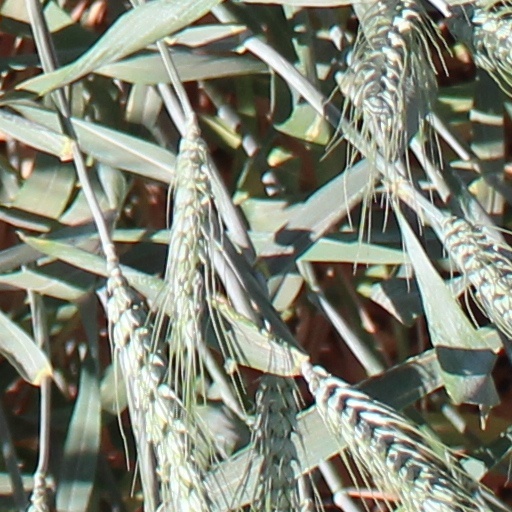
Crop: wheat